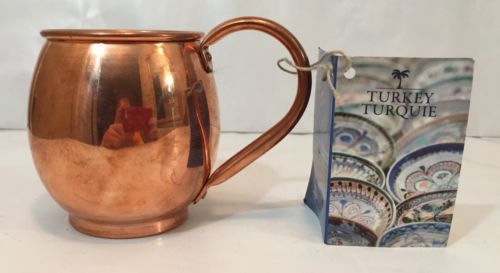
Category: mug